Afghanistan–United States relations

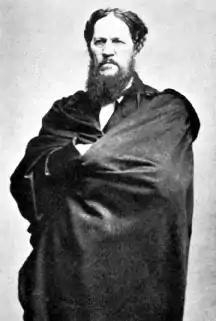
Josiah Harlan, also known as the Prince of Ghor, was an American adventurer and a political activist; he is shown in this pre-1871 photograph wearing an Afghan robe.

The first recorded contact between Afghanistan and the United States occurred in the 1830s when Josiah Harlan, an American adventurer and political activist from the Philadelphia area of Pennsylvania, traveled to the Indian subcontinent with intentions of becoming the King of Afghanistan. It was when the Presidency armies of the East India Company (EIC) invaded Afghanistan during the First Anglo-Afghan War (1838–1842) when Afghan kings Shuja Shah Durrani and Dost Mohammad Khan were fighting for the throne of the Durrani Empire. Harlan became involved in Afghan politics and factional military actions, eventually winning the title Prince of Ghor in exchange for military aid. The British-Indian forces of the EIC were defeated and forced to make a complete withdrawal a few years later, with around 16,500 of them being reported to be killed and captured in 1842. There is no clear evidence as to what happened because the claim is made by William Brydon, the lone survivor. Harlan left Afghanistan around the same period, eventually returning to the United States.